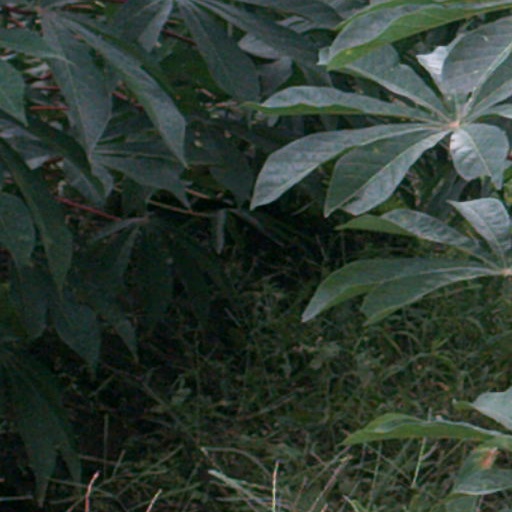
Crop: cassava